Fionnay

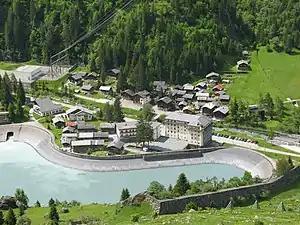
View of Fionnay and the power station

Fionnay is a village in the Swiss Alps, located in the canton of Valais. The village is situated in the western part of the canton, in the valley of Bagnes, south-east of Martigny. It is part of the municipality of Val de Bagnes.